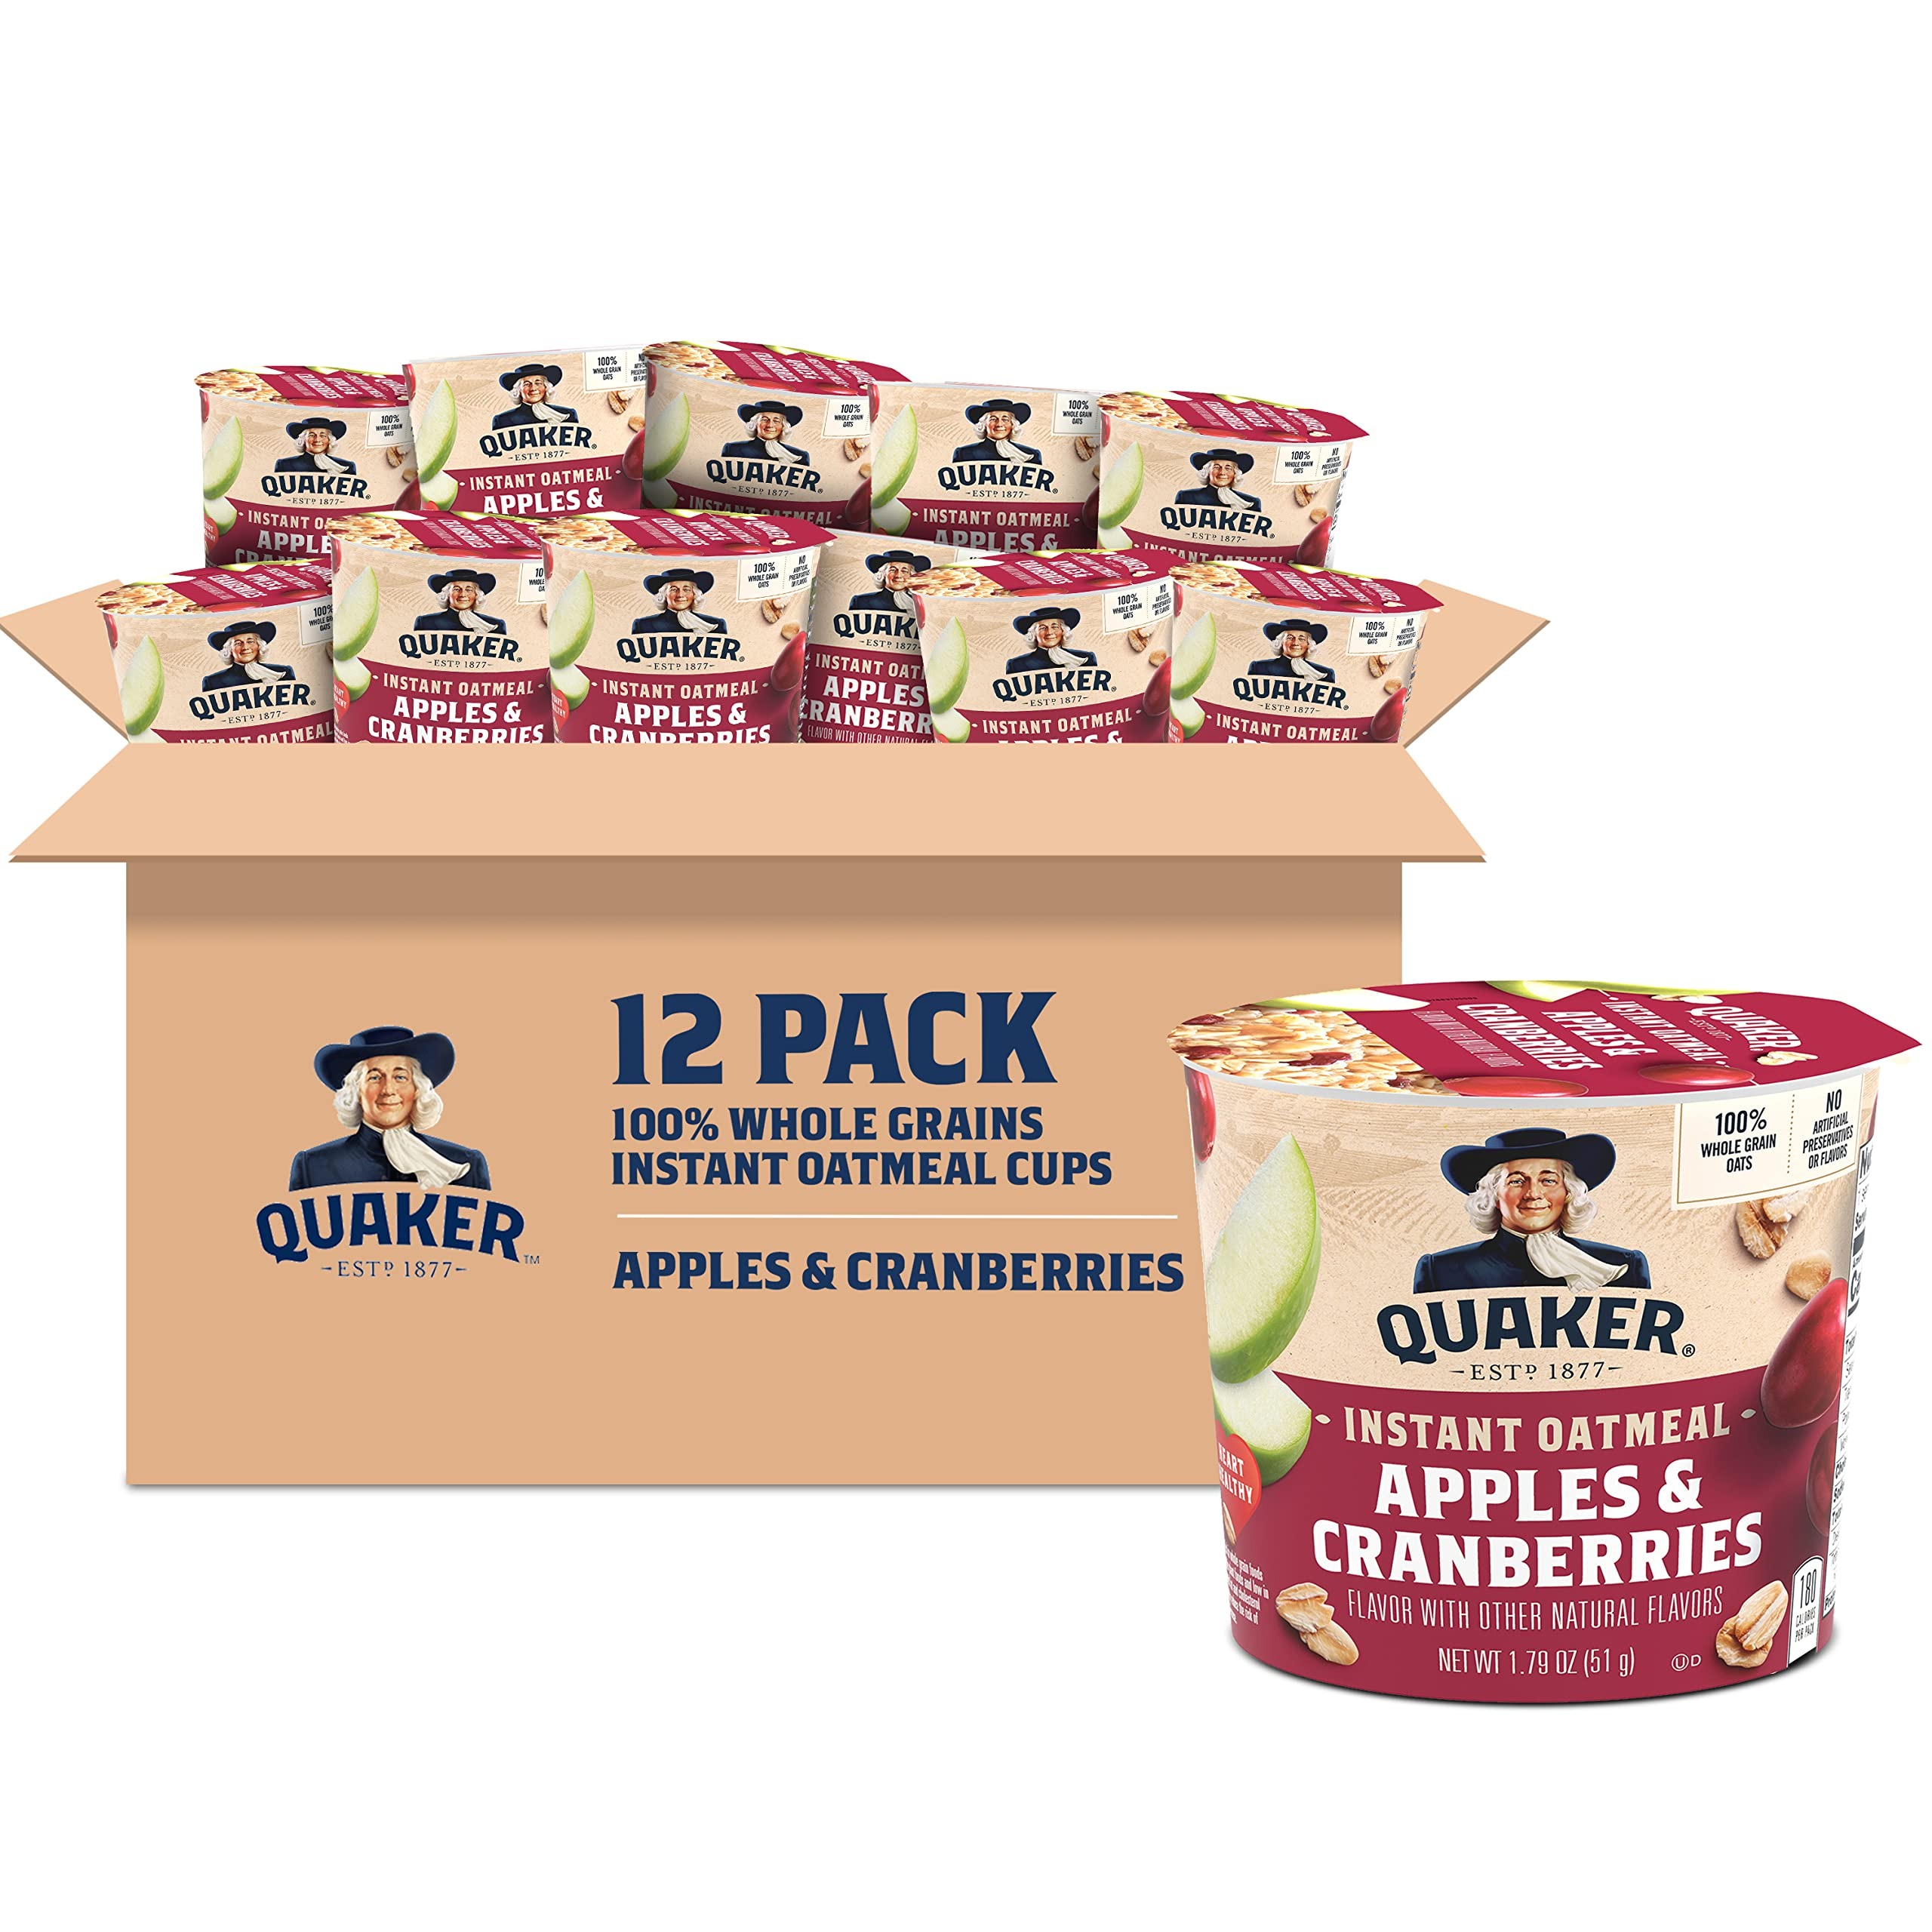
Item Name: Quaker Instant Oatmeal Instant Oats Express, Apple Cranberry, 1.79 Ounce (Pack of 12)
Bullet Point 1: Includes 12 convenient, on-the-go cups
Bullet Point 2: Made with sweet apples, tart cranberries, and 100% whole grain Quaker oats
Bullet Point 3: Only 190 calories per bowl
Bullet Point 4: Good Source of Fiber – Quaker Oats provide a good source of fiber to support a healthy digestive system. See nutrition facts for total fat per serving.
Bullet Point 5: USDA Smart Snack Compliant
Value: 21.48
Unit: Ounce

Price: 1.945